Nogamishimogō Stele

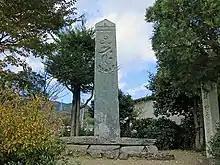
Nogamishimogō ishitōba

is a stone memorial monument located discovered in the Nogamishimo hamlet of the town of Nagatoro, Saitama Prefecture, in the Kantō region of Japan. The stele was designated a National Historic Site of Japan in 1928. It is then largest of its kind in Japan.